Henry Austin (architect)

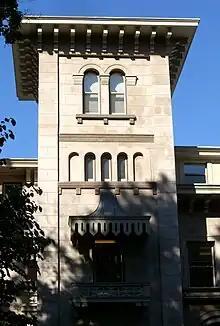
Tower of the John Pitkin Norton House, one of Austin's most developed works.

Henry Austin (December 4, 1804 – December 17, 1891) was a prominent and prolific American architect based in New Haven, Connecticut. He practiced for more than fifty years and designed many public buildings and homes primarily in the New Haven area. His most significant years of production seem to be the 1840s and 1850s.